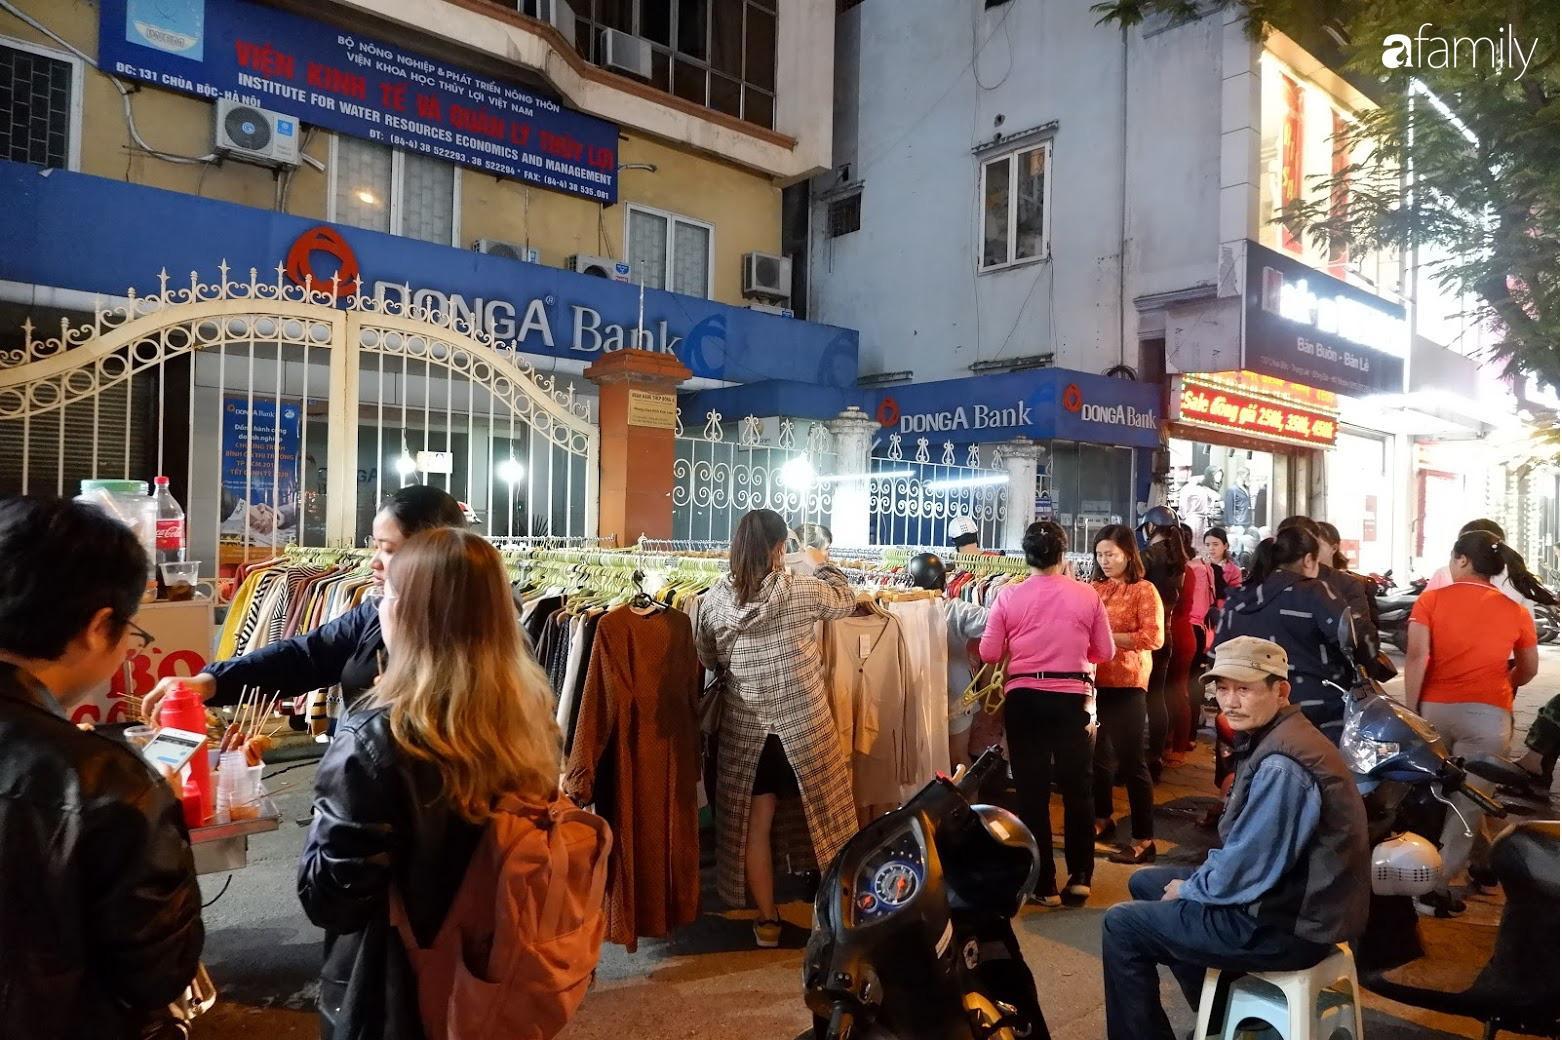
có nhiều người đang xuất hiện ở trên lề đường